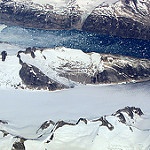
Label: glacier